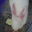
Label: rabbit